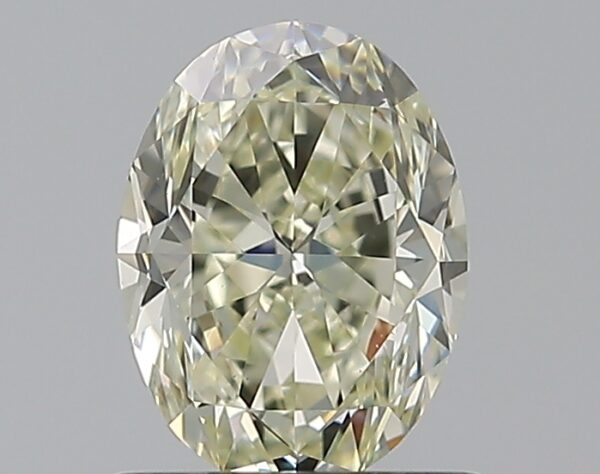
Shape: oval
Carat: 0.76
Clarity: VS1
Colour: M
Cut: VG
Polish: EX
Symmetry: EX
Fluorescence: N
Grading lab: GIA
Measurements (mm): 6.64 x 4.96 x 3.25